Rob Walker (sports announcer)

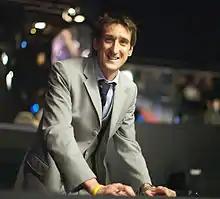
Rob Walker at 2012 Masters in London

Robert Joseph Walker MBE (born 13 March 1975) is a British sports commentator, television presenter and freelance reporter, who has covered sports including tennis, snooker, darts, boxing, football, sailing, and athletics for the BBC, Channel 4, ITV, Setanta Sports and the IAAF.